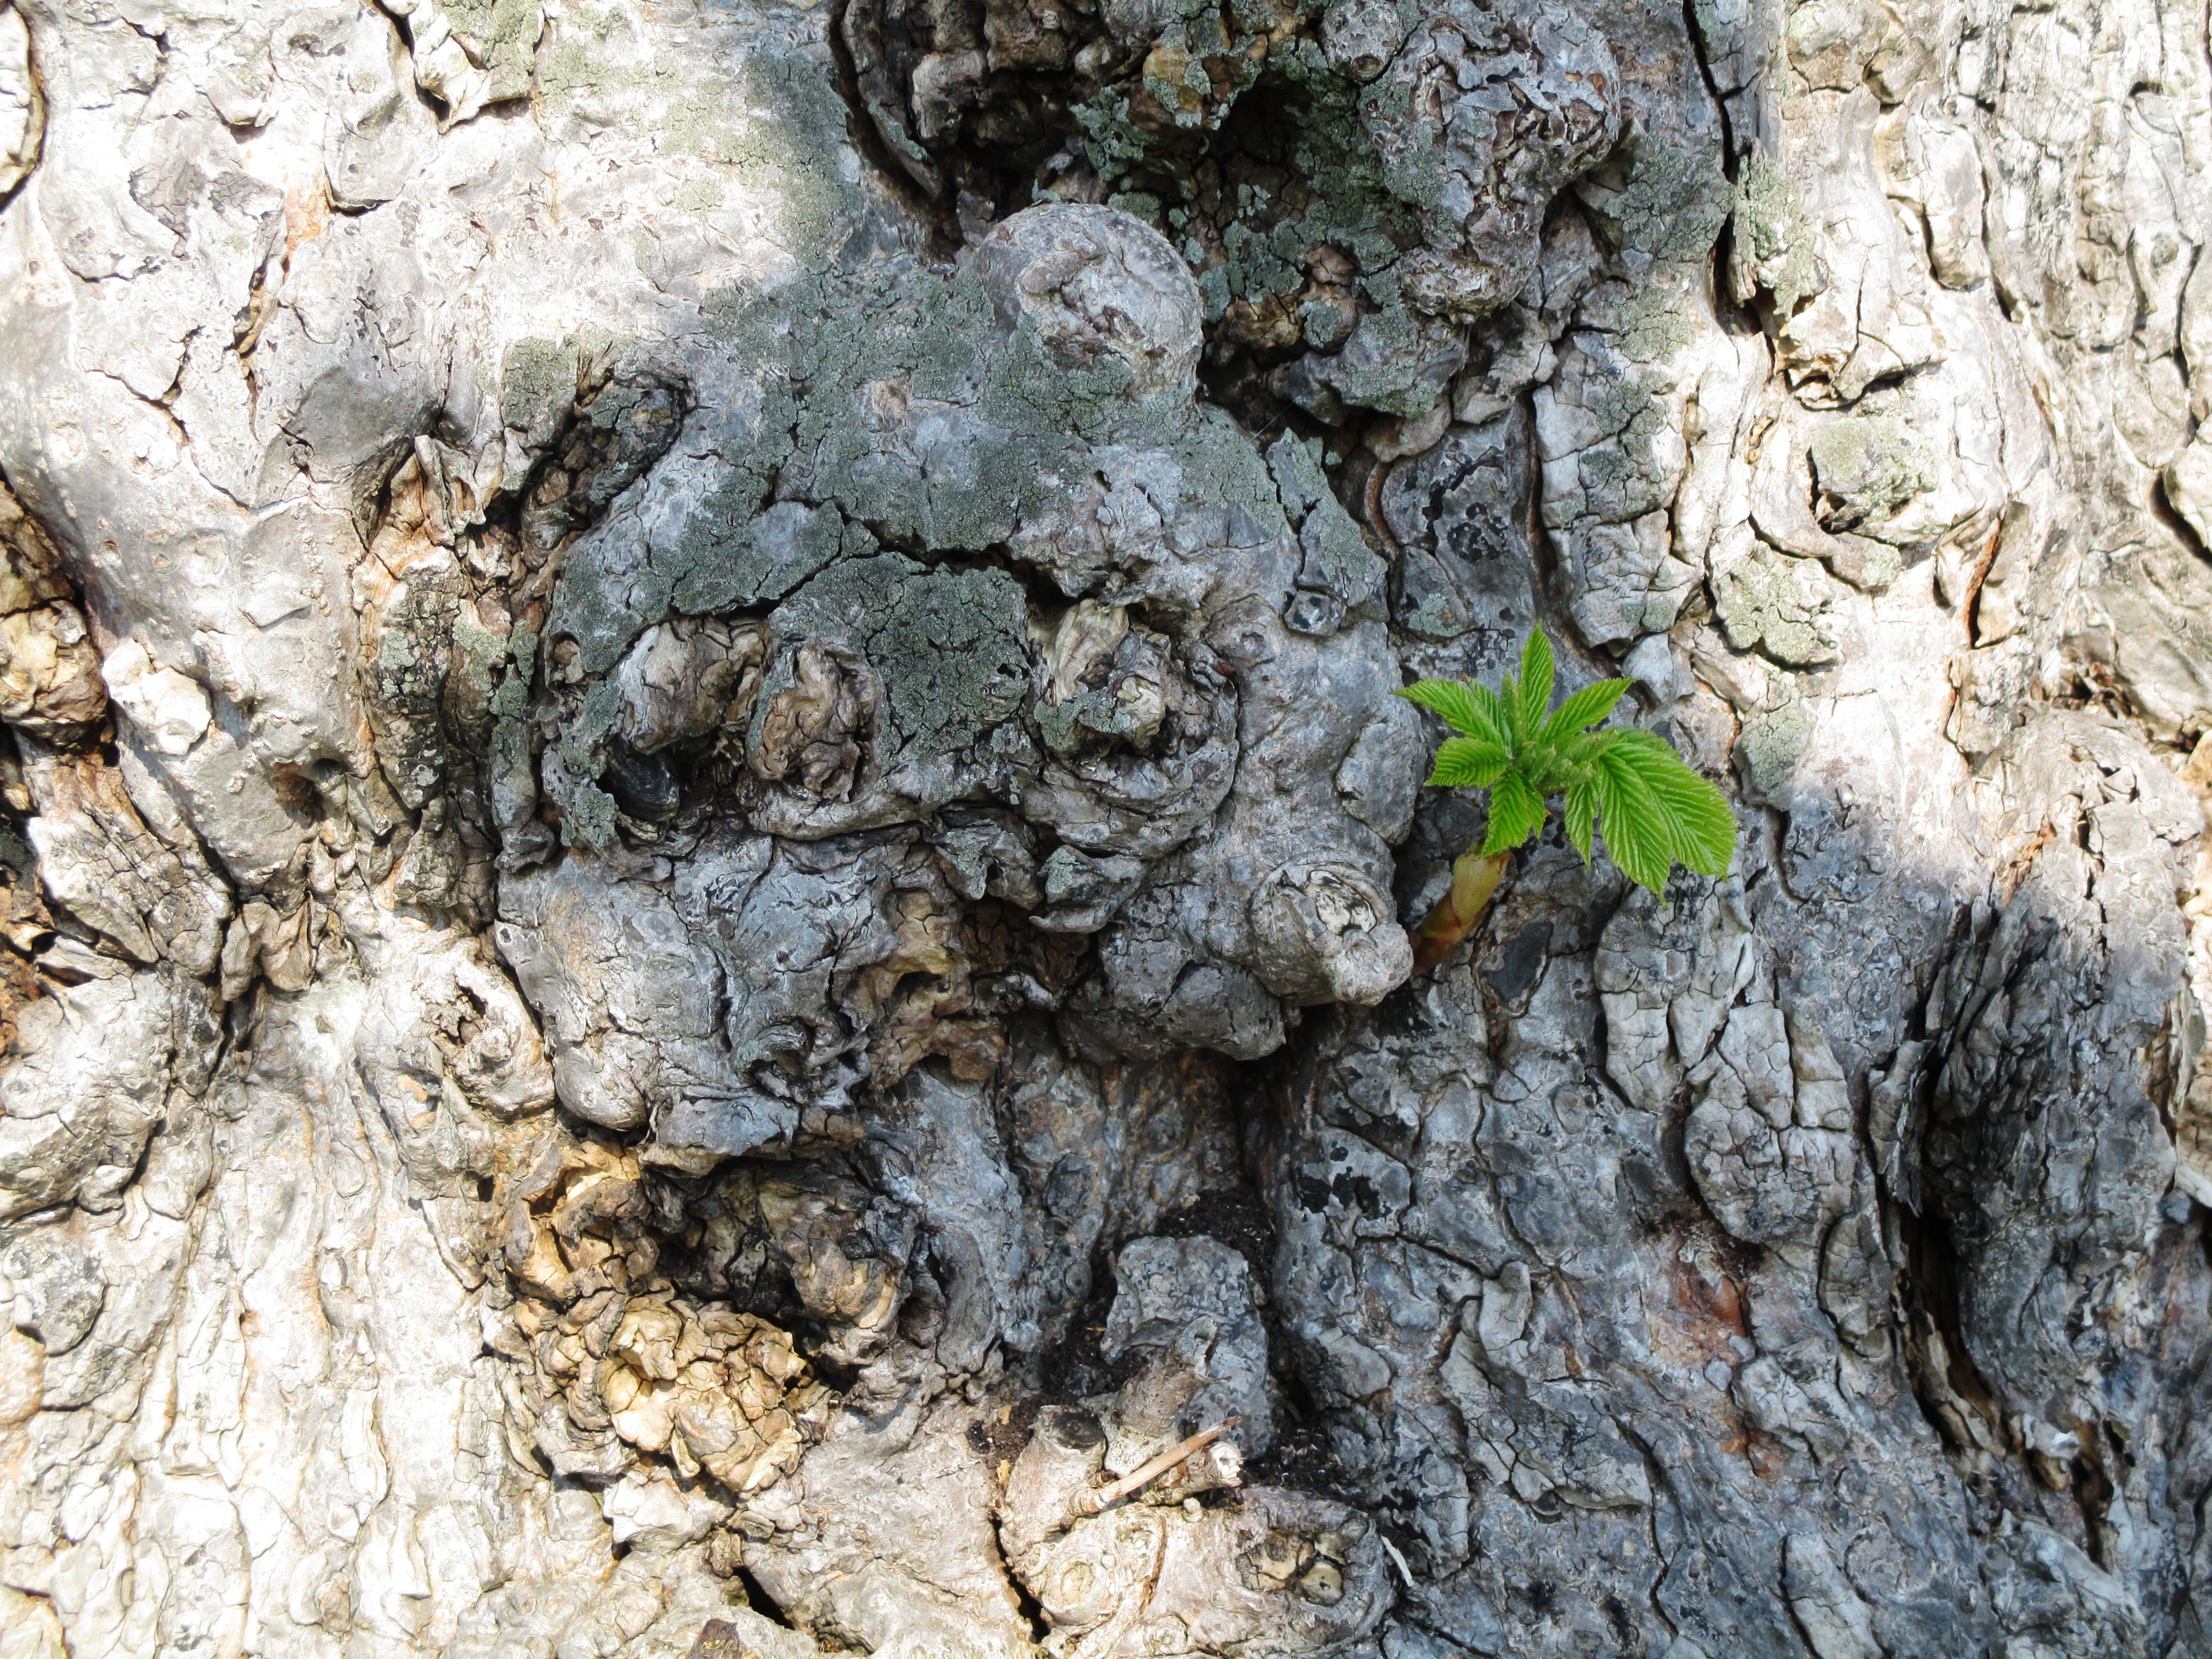
tree, nature, rock, plant, wood, texture, leaf, flower, trunk, small, soil, flora, trees, geology, curious, woody plant, land plant, plants shoot, chestnut trunk